Hutchinson Internment Camp

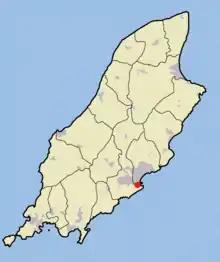
Douglas, Isle of Man, the location of Hutchinson Camp

Hutchinson Internment Camp was a World War II internment camp in Douglas, Isle of Man, particularly noted as "the artists' camp" due to the thriving artistic and intellectual life of its internees.